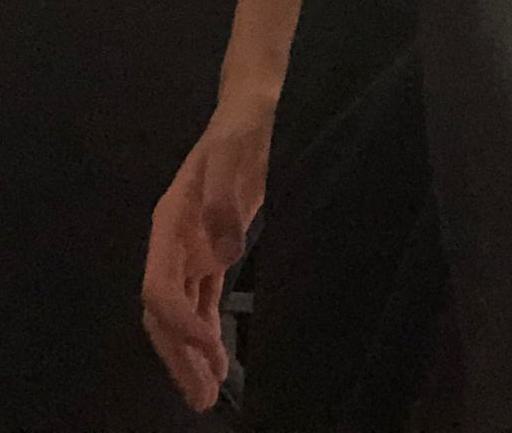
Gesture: no_gesture